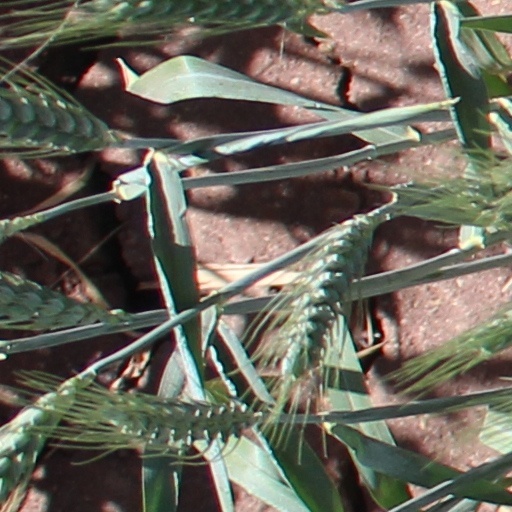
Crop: wheat